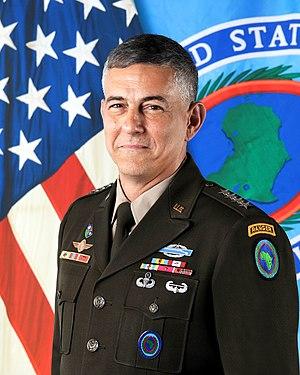
Le Commandement des États-Unis pour l'Afrique est un commandement unifié pour l'Afrique créé par le Département de la Défense des États-Unis en 2007 et entré en fonction en 2008. Il coordonne toutes les activités militaires et sécuritaires des États-Unis sur ce continent.
Stephen J. Townsend, né en 1967, est un Général de l'armée des États-Unis.